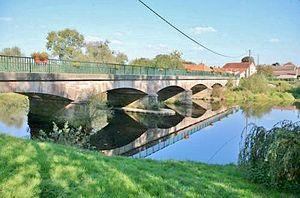
Pont sur la Lanterne, entrée du village
Mersuay est une commune française située dans le département de la Haute-Saône, en région Bourgogne-Franche-Comté.